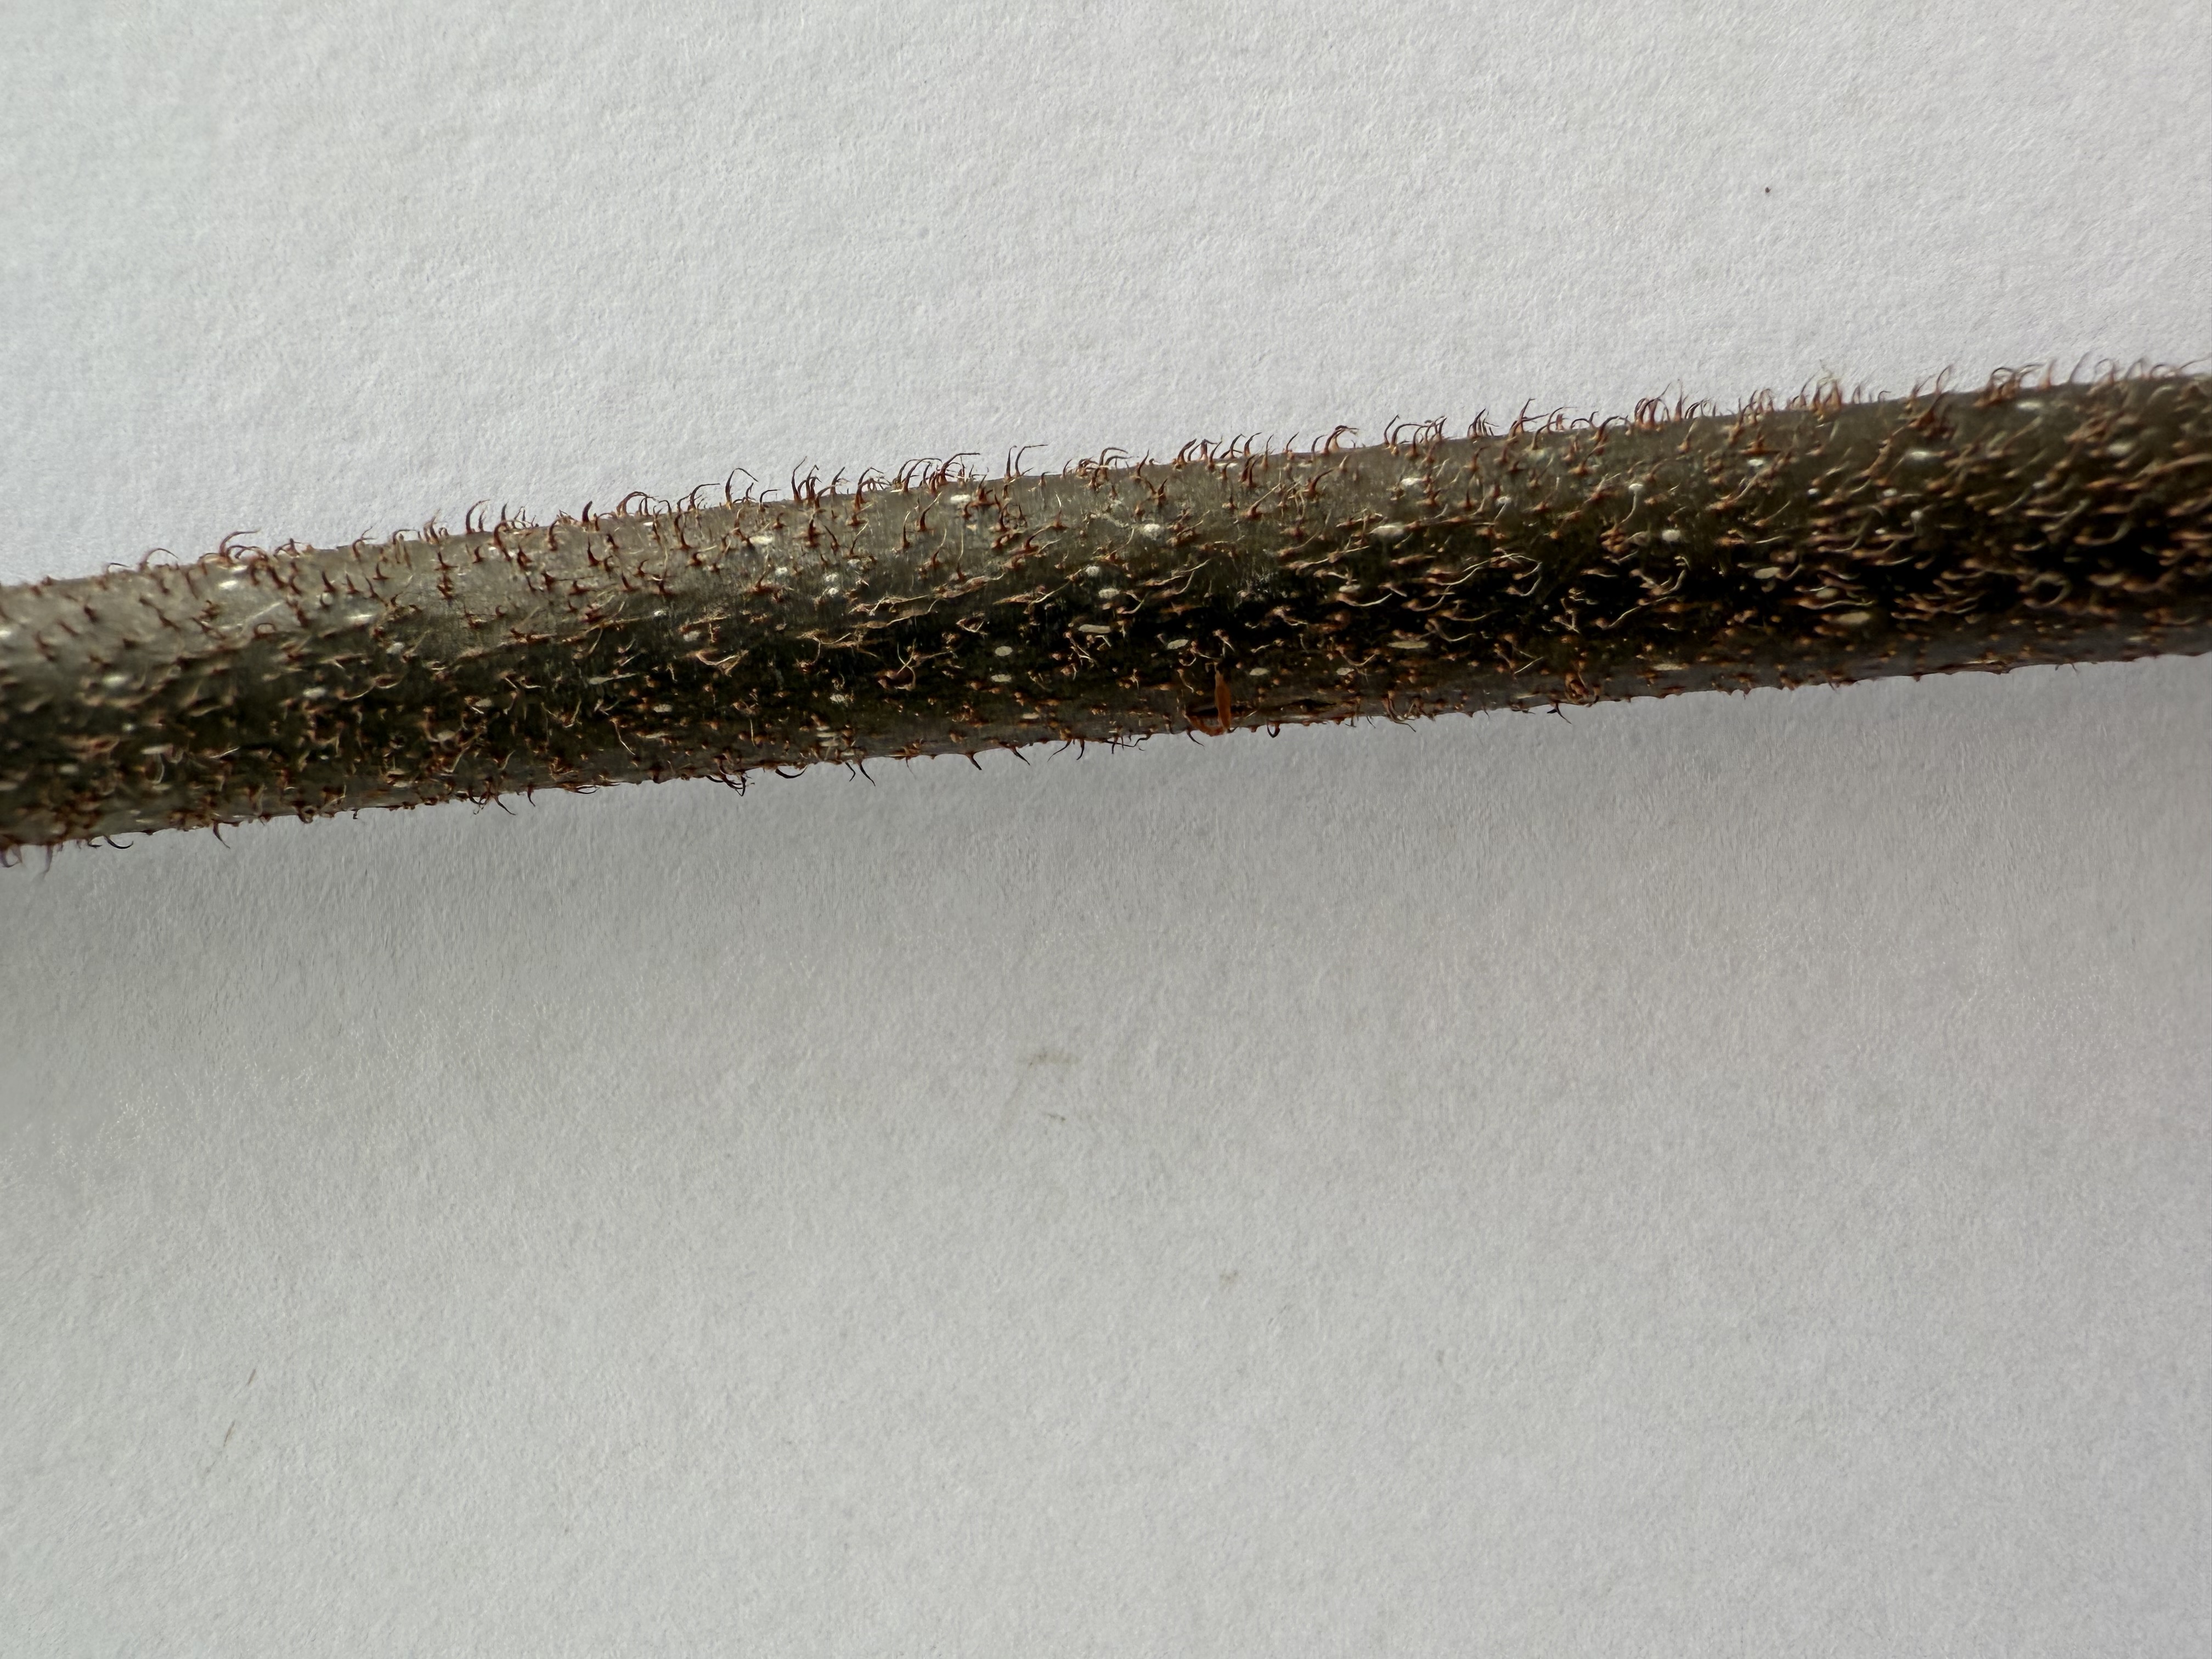
Variety: Kiwi